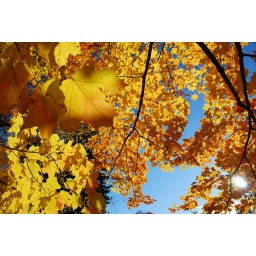
I love how in each corner there's something different and how the blue sky is enhanced from the yellow leaves.